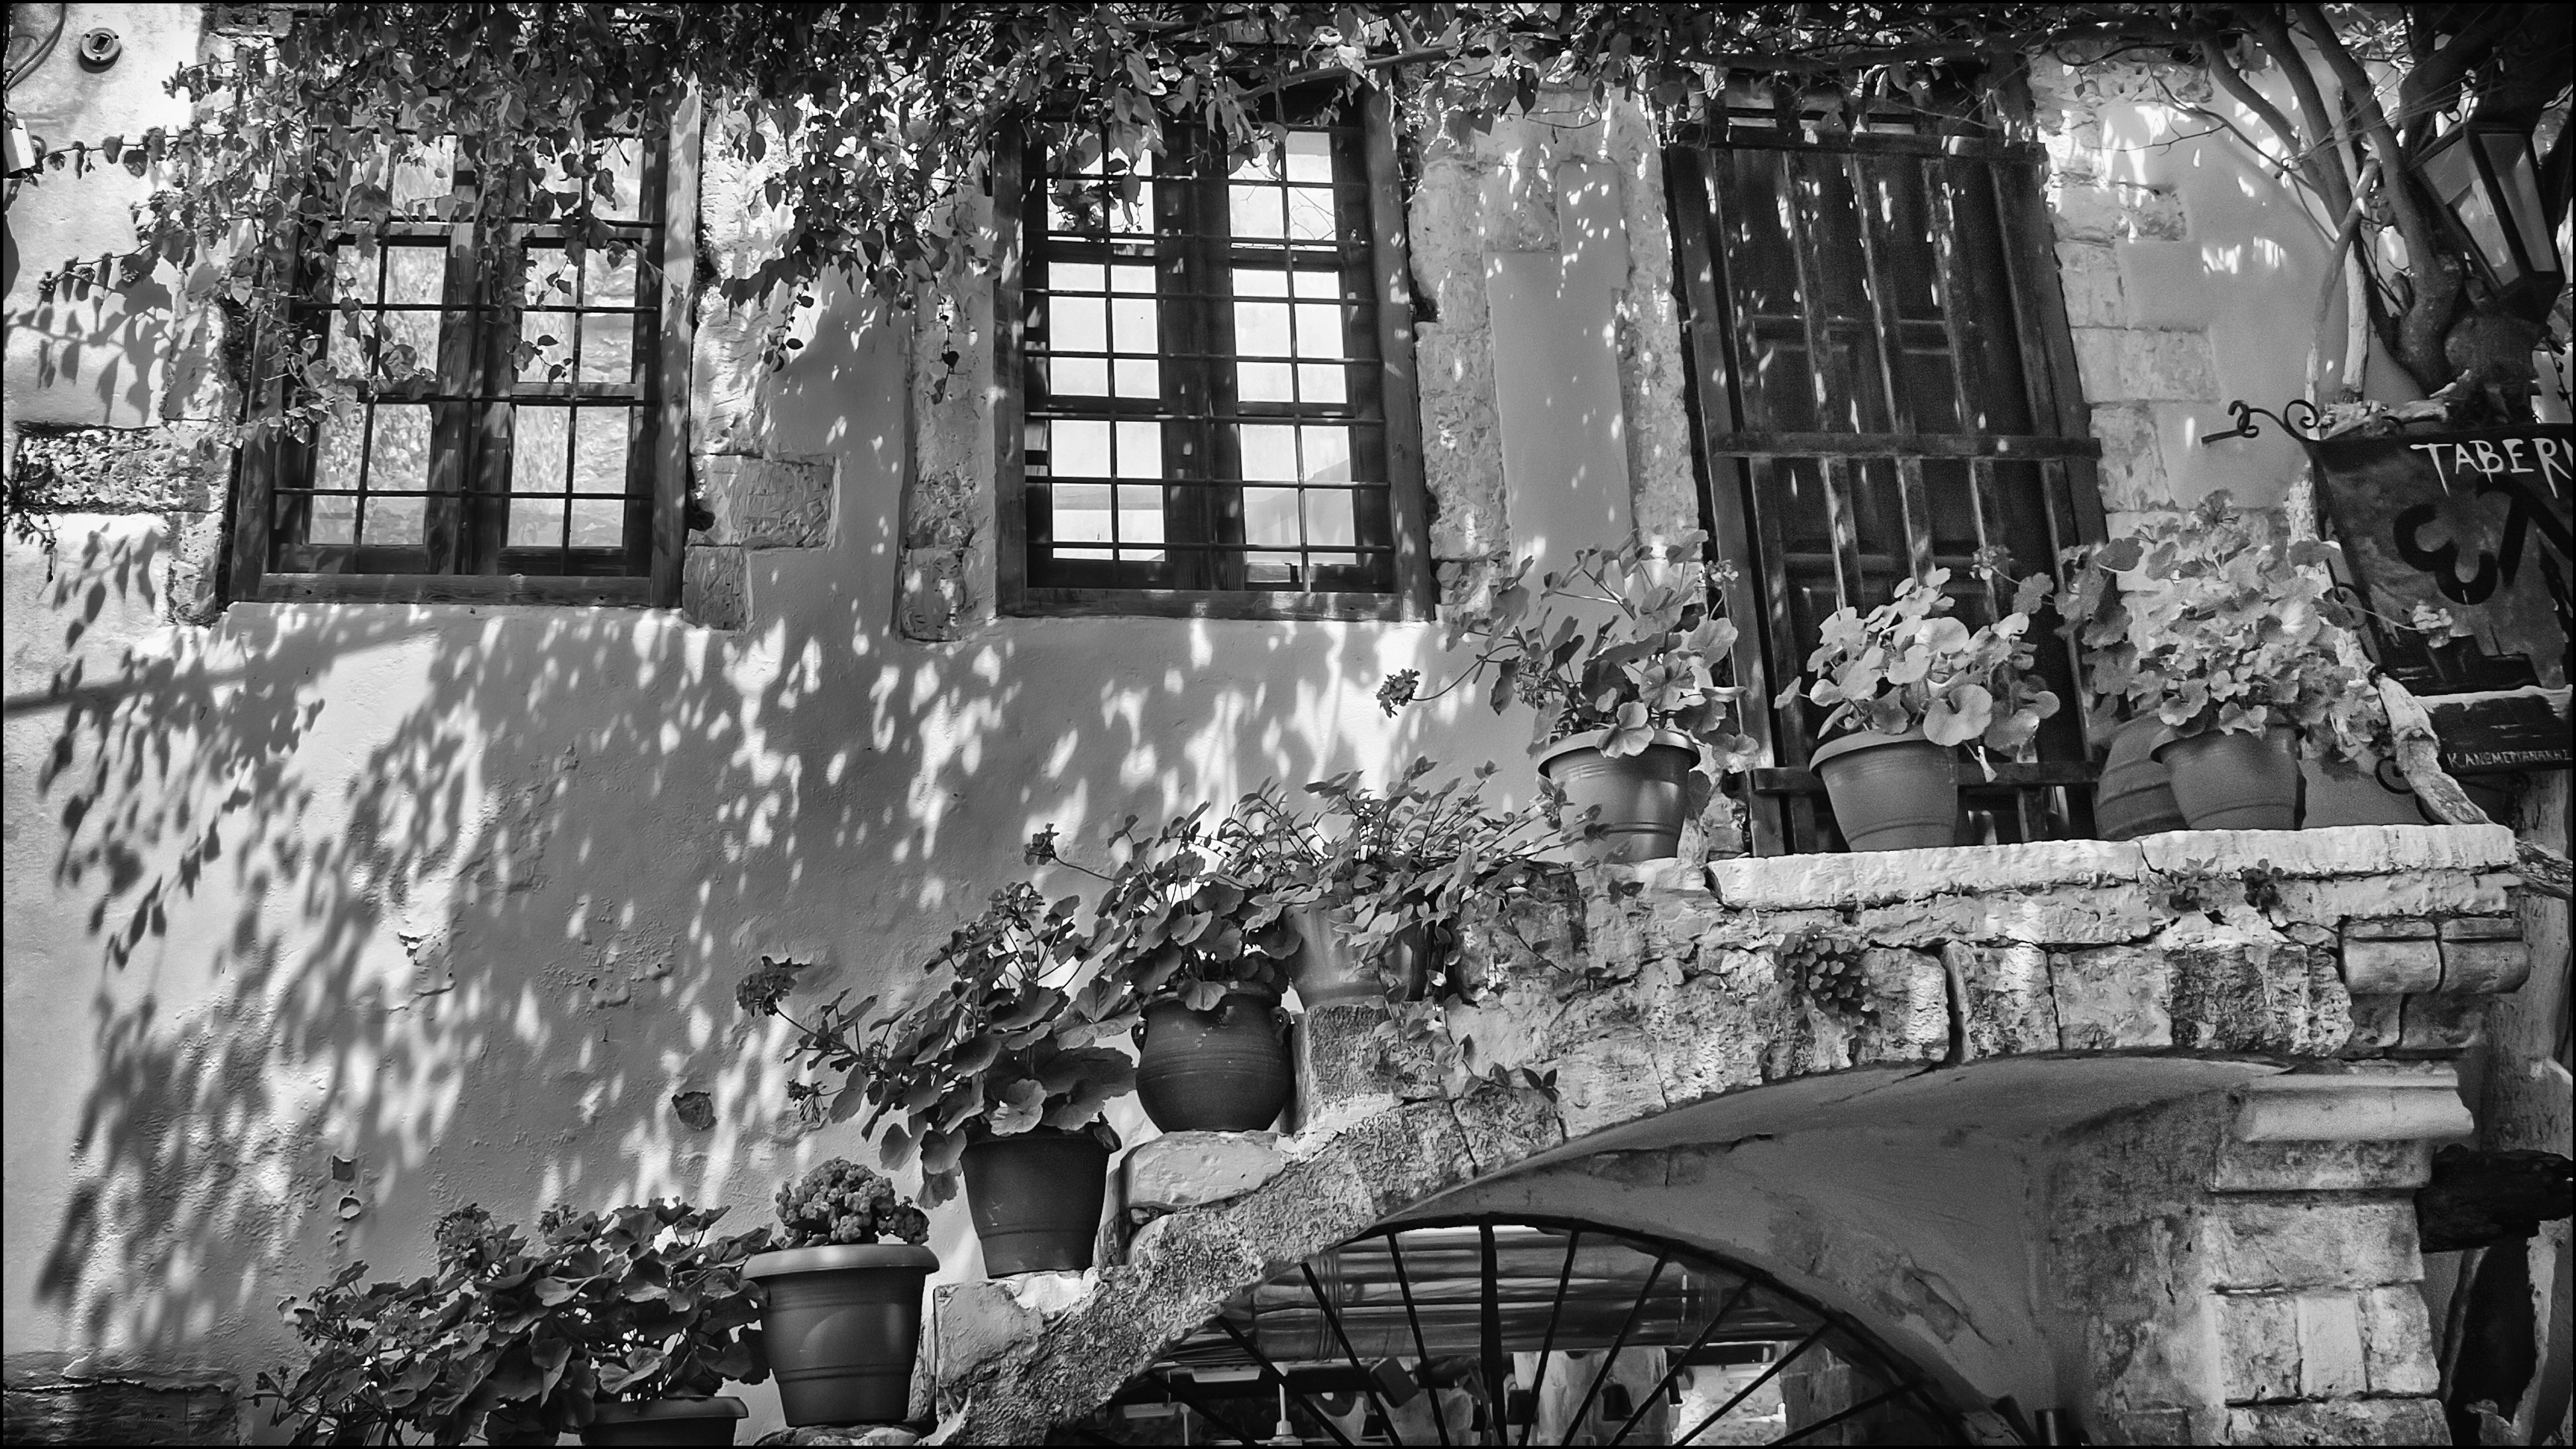
black and white, street, photography, cityscape, black, monochrome, art, photograph, greece, history, crete, chania, summer vacation, urban area, monochrome photography